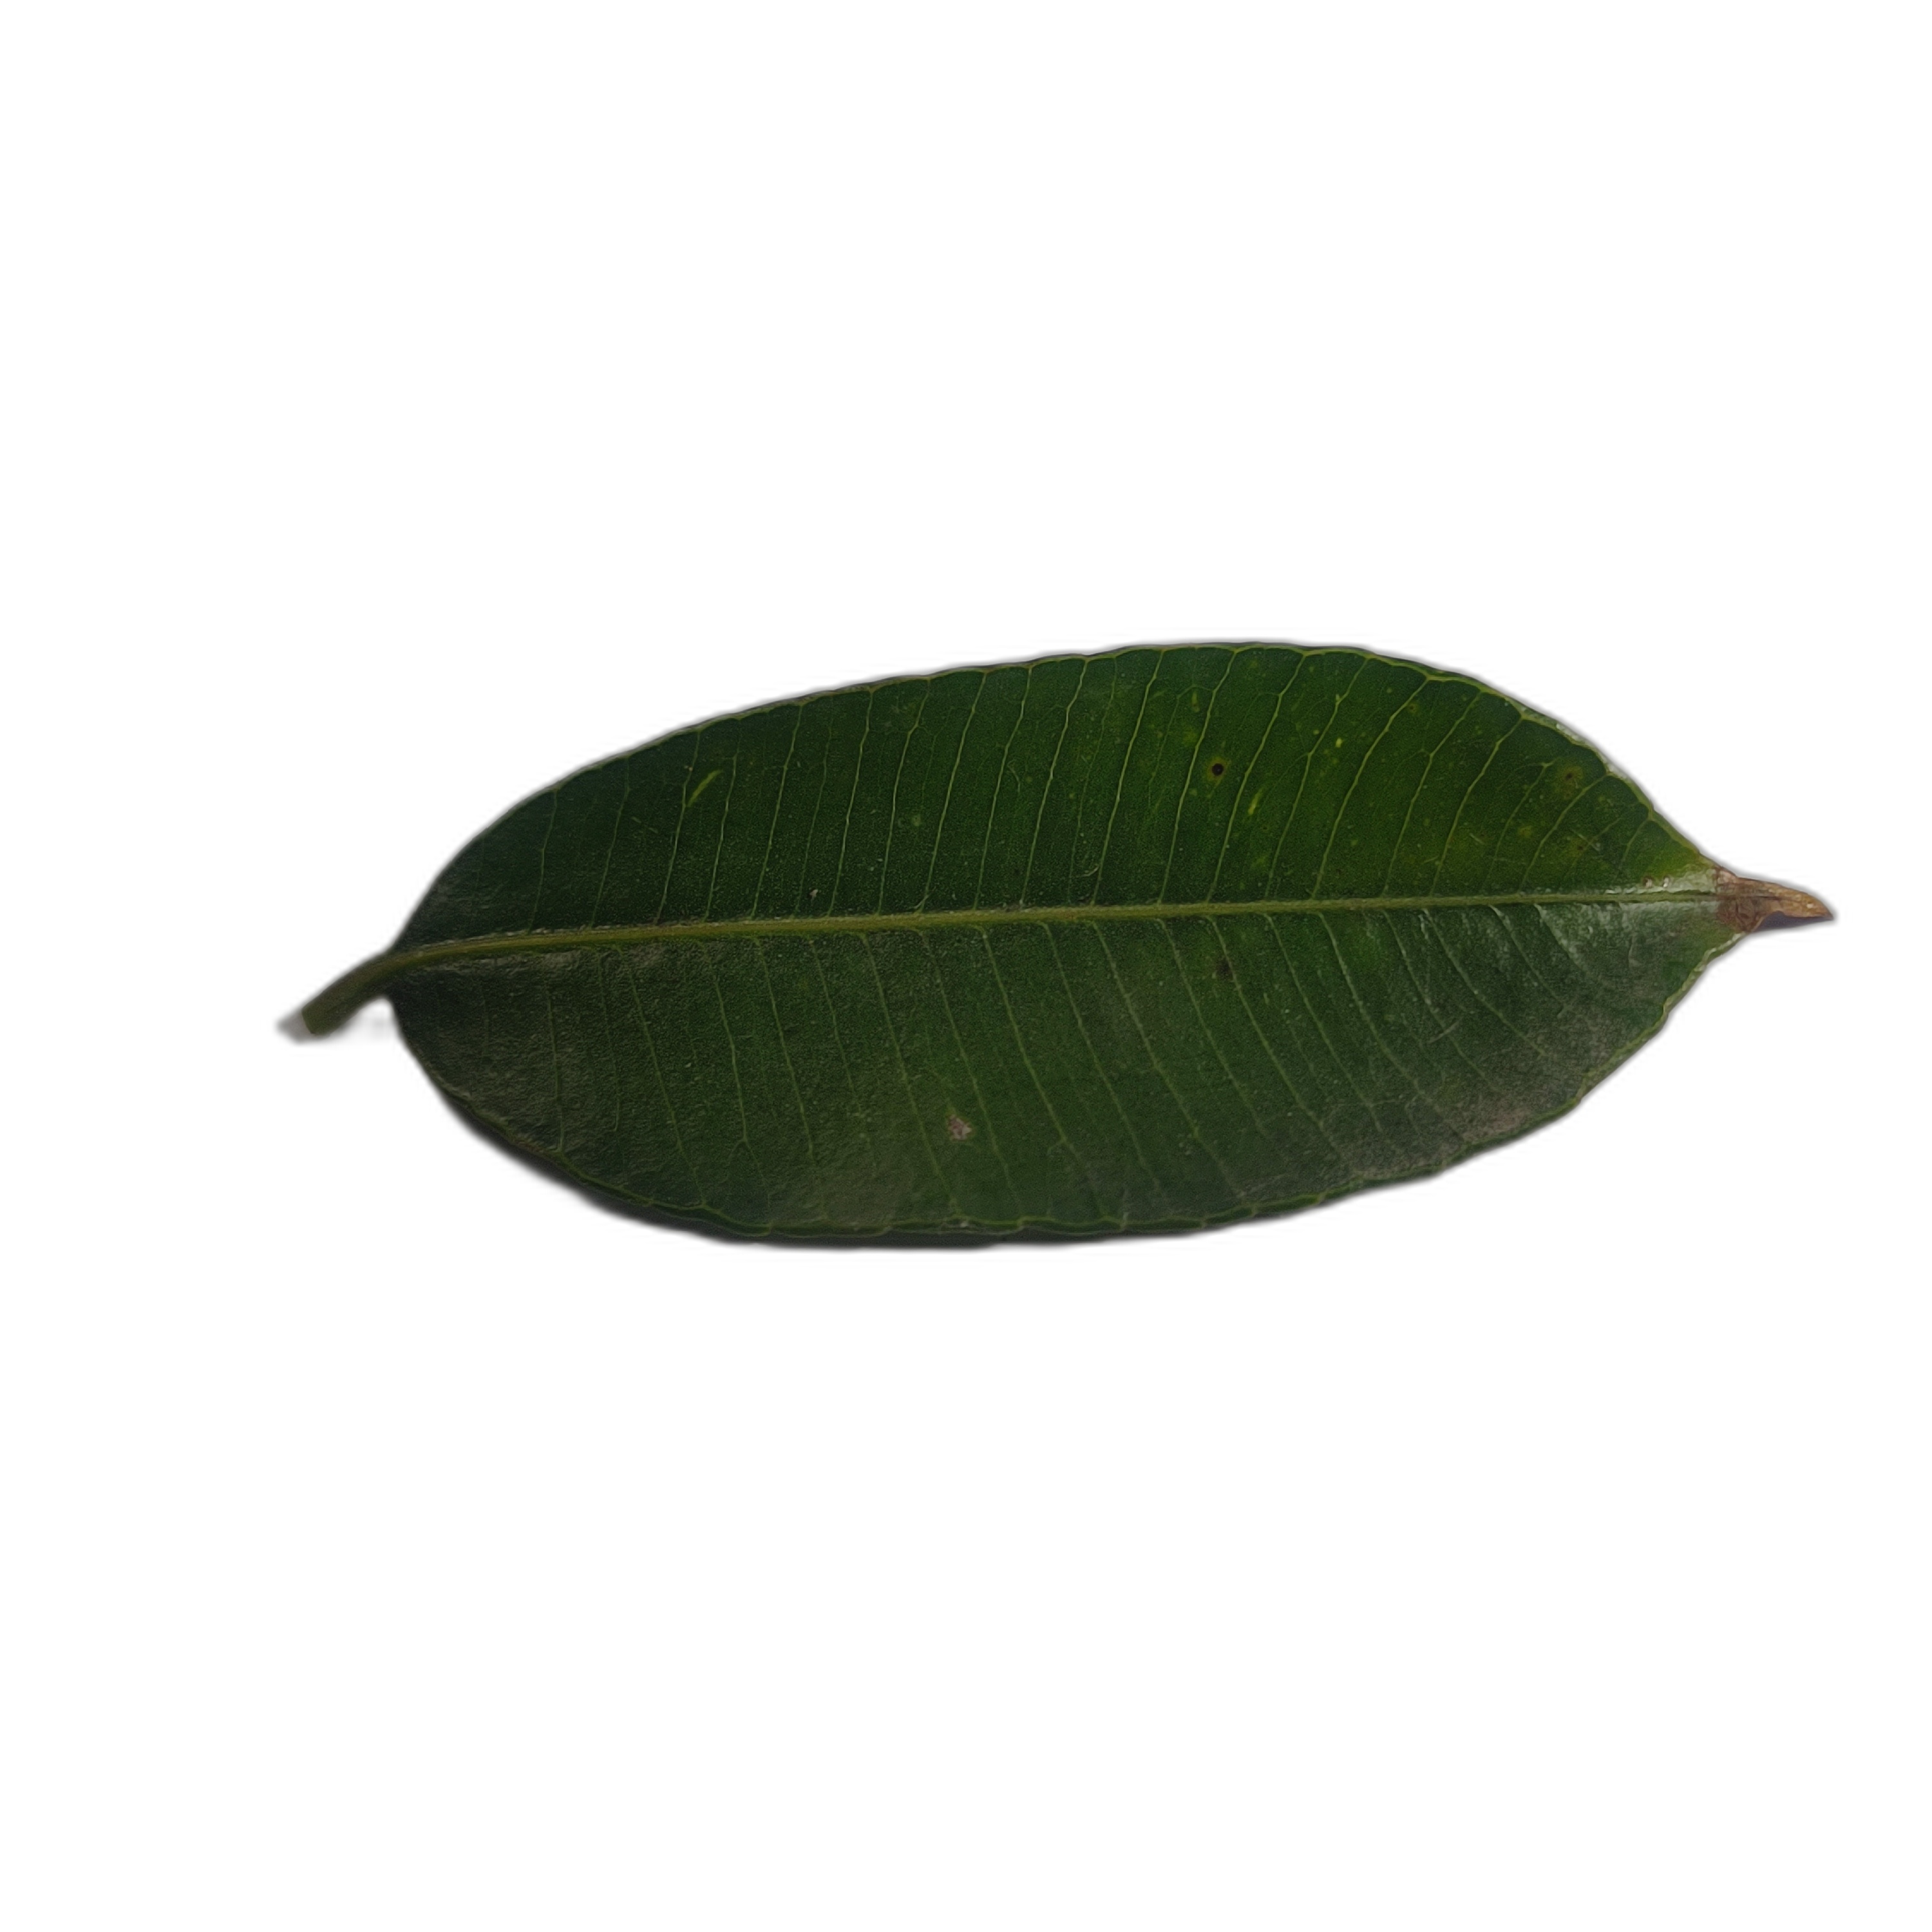
Label: healthy